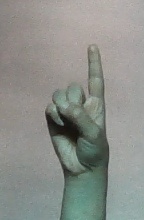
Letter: bb